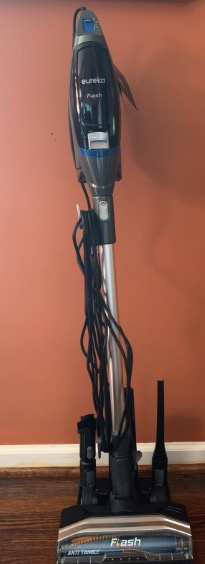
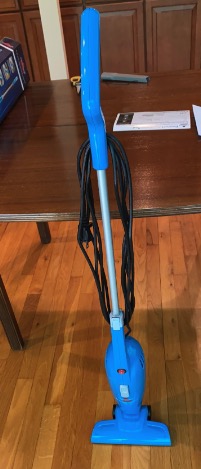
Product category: items_vacuum
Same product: no